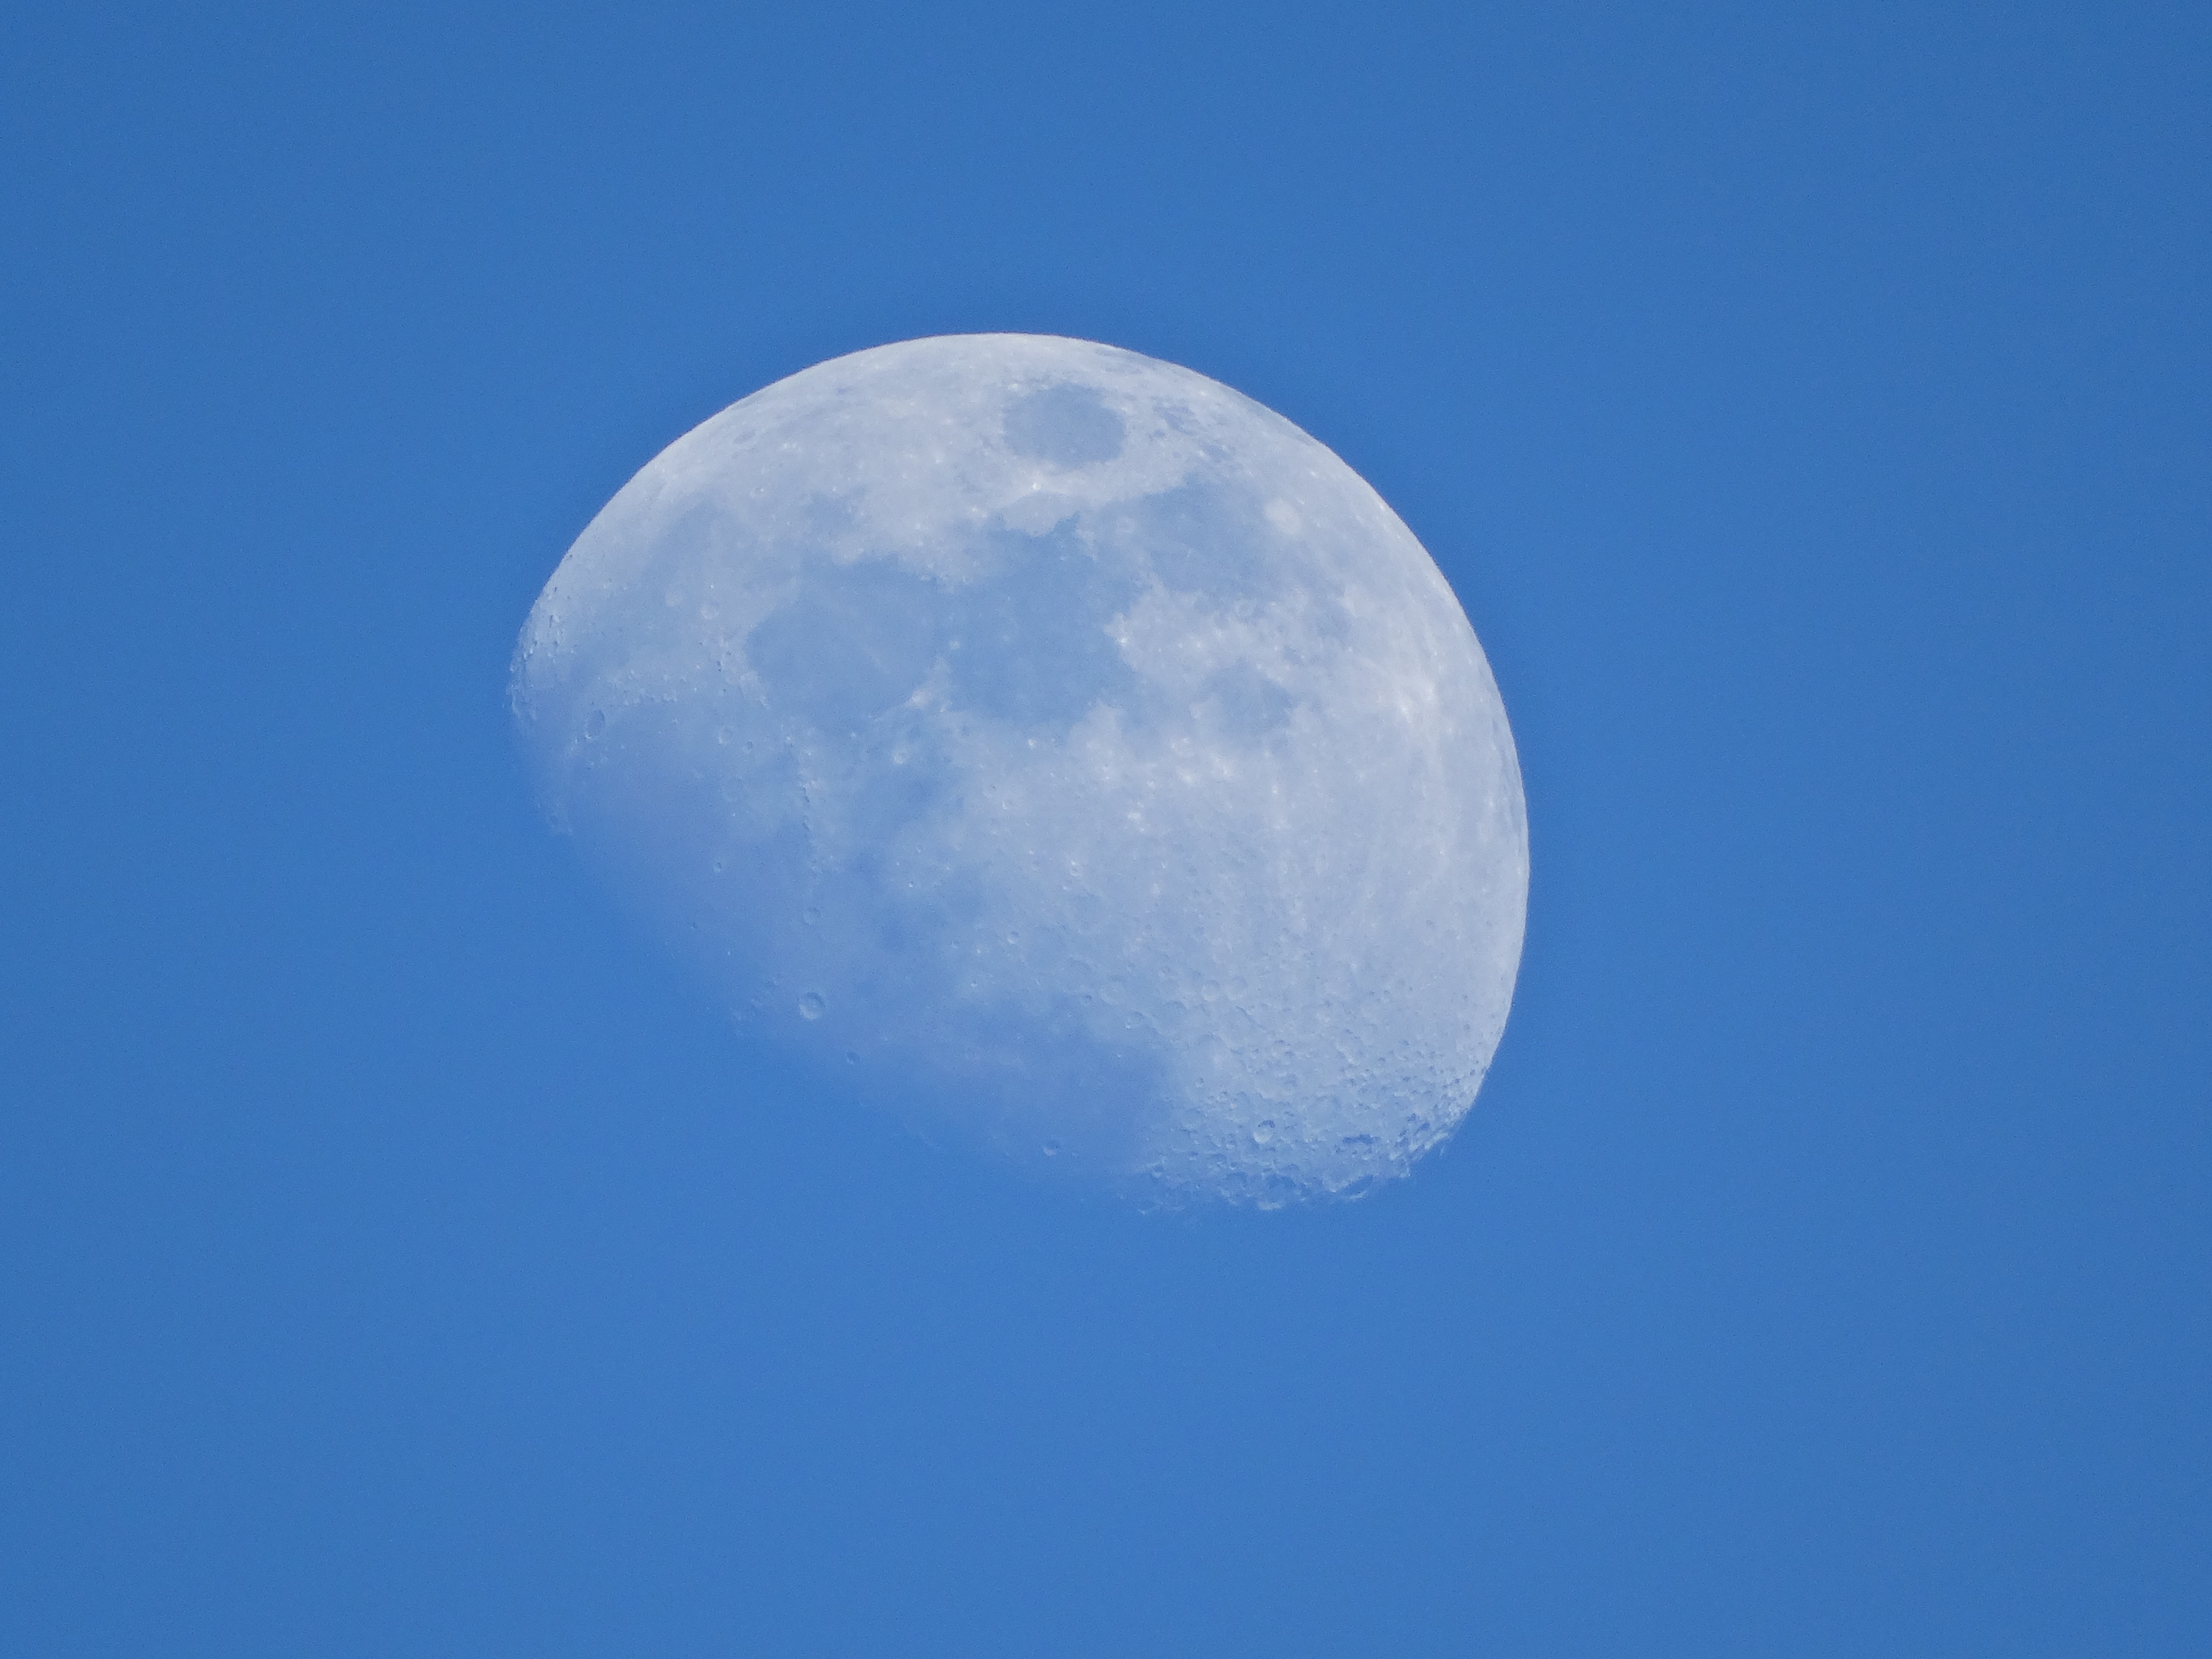
cloud, sky, atmosphere, daytime, blue, moon, full moon, moonlight, circle, cayenne, astronomical object, french guiana, atmosphere of earth